Daryl Johnston

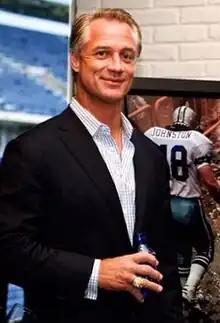
Johnston in 2007

In 2003, Johnston joined the program Players Inc Radio when it moved to Fox Sports Radio. The program was sponsored by NFL Players Inc. Since 2013, Johnston has worked as a color commentator alongside Kenny Albert and formerly Dick Stockton. Previously, Johnston was on the second broadcast team with Stockton from 2001 to 2006 and Albert from 2007 to 2013. He also worked with Tony "Goose" Siragusa, until Siragusa's firing from the network following the 2015 season. In 2000, Johnston got his start calling NFL games by working the regular season and doing the High Definition broadcast of Super Bowl XXXV with Kevin Harlan for CBS Sports. He was an analyst for the NFL Network's "Total Access" until 2012. Johnston also began calling the collegiate Cotton Bowl Classic game for Fox in 2009, first with Pat Summerall, and then eventually Kenny Albert. He also was a guest star of the PBS television series "Wishbone" in its episode "Moonbone". He appears as a regular guest on First Things First on FS1 (2017/2018) with Cris Carter, Nick Wright, and Jenna Wolfe. In 2017, he continued his esteemed broadcasting career with NFL on FOX, teamed with Chris Myers and Laura Okmin. In 2020, he became paired with Kevin Burkhardt and Pam Oliver. He was paired with Joe Davis and Pam Oliver as the number 2 crew with FOX, but, for 2024, with Tom Brady’s arrival at FOX, he was demoted to the #5 team alongside Kevin Kugler.